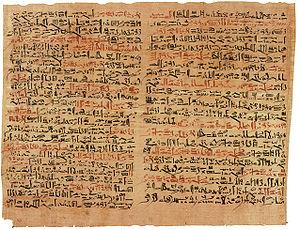
Le papyrus Edwin Smith est le plus ancien document original traitant de chirurgie. Écrit en caractères hiératiques pendant le Nouvel Empire de l’Égypte antique, vers le XVIIe siècle avant notre ère, ce traité décrit avec force détails les observations anatomiques et cliniques, les traumatismes et les traitements appliqués pour 48 affections médicales relevées sur un grand nombre de cas, ainsi que les pronostics associés à ces traitements. Il mentionne différents actes chirurgicaux, la fermeture avec les premières descriptions connues des sutures des plaies thoraciques. On y trouve aussi des traitements préventifs ou curatifs, des pharmacopées antibiotiques proposés pour lutter contre les infections avec le miel et le pain moisi, l’arrêt des hémorragies avec de la viande crue, et l’immobilisation des blessures à la tête et à la moëlle épinière. Traduit dans les années 30, le document révèle la sophistication et la praticité de la médecine de l’ancienne Égypte. Les planches 6 et 7 présentées ici discutent des traumatismes faciaux.